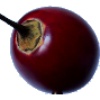
Label: Tamarillo 1